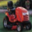
Label: lawn_mower